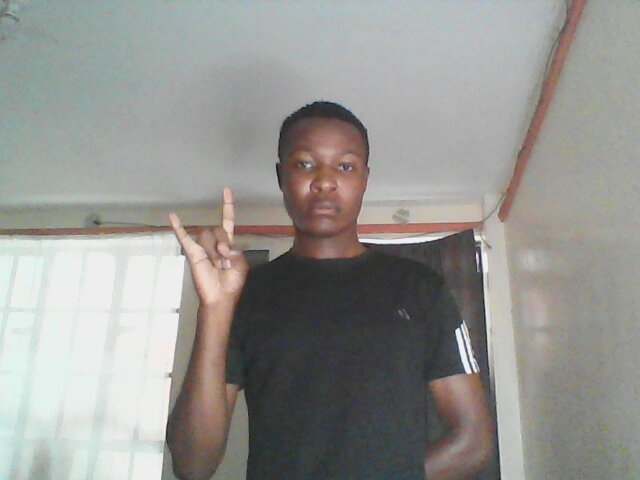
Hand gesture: rock